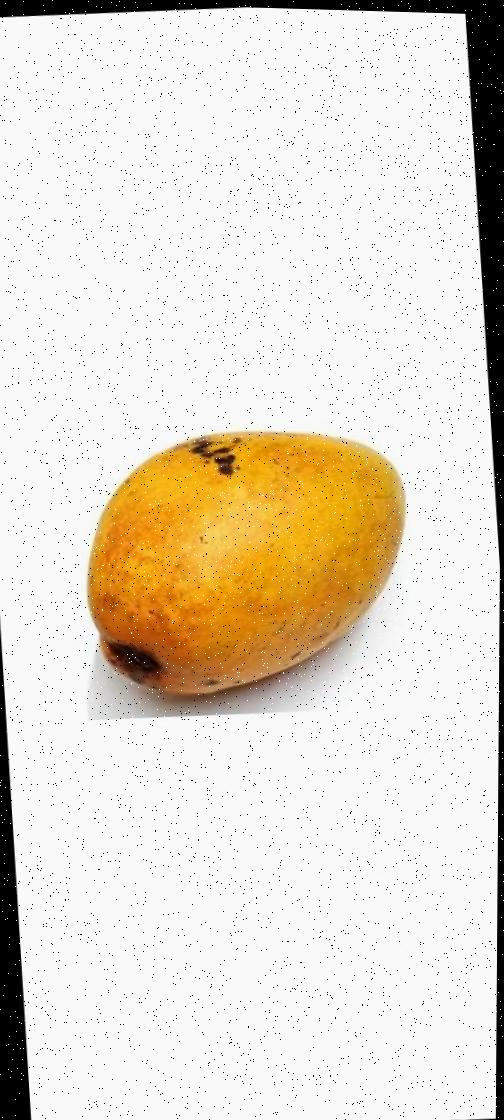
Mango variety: Bari-11